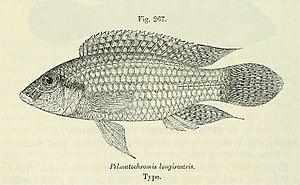
Parananochromis est un genre de poissons de la famille des Cichlidae.